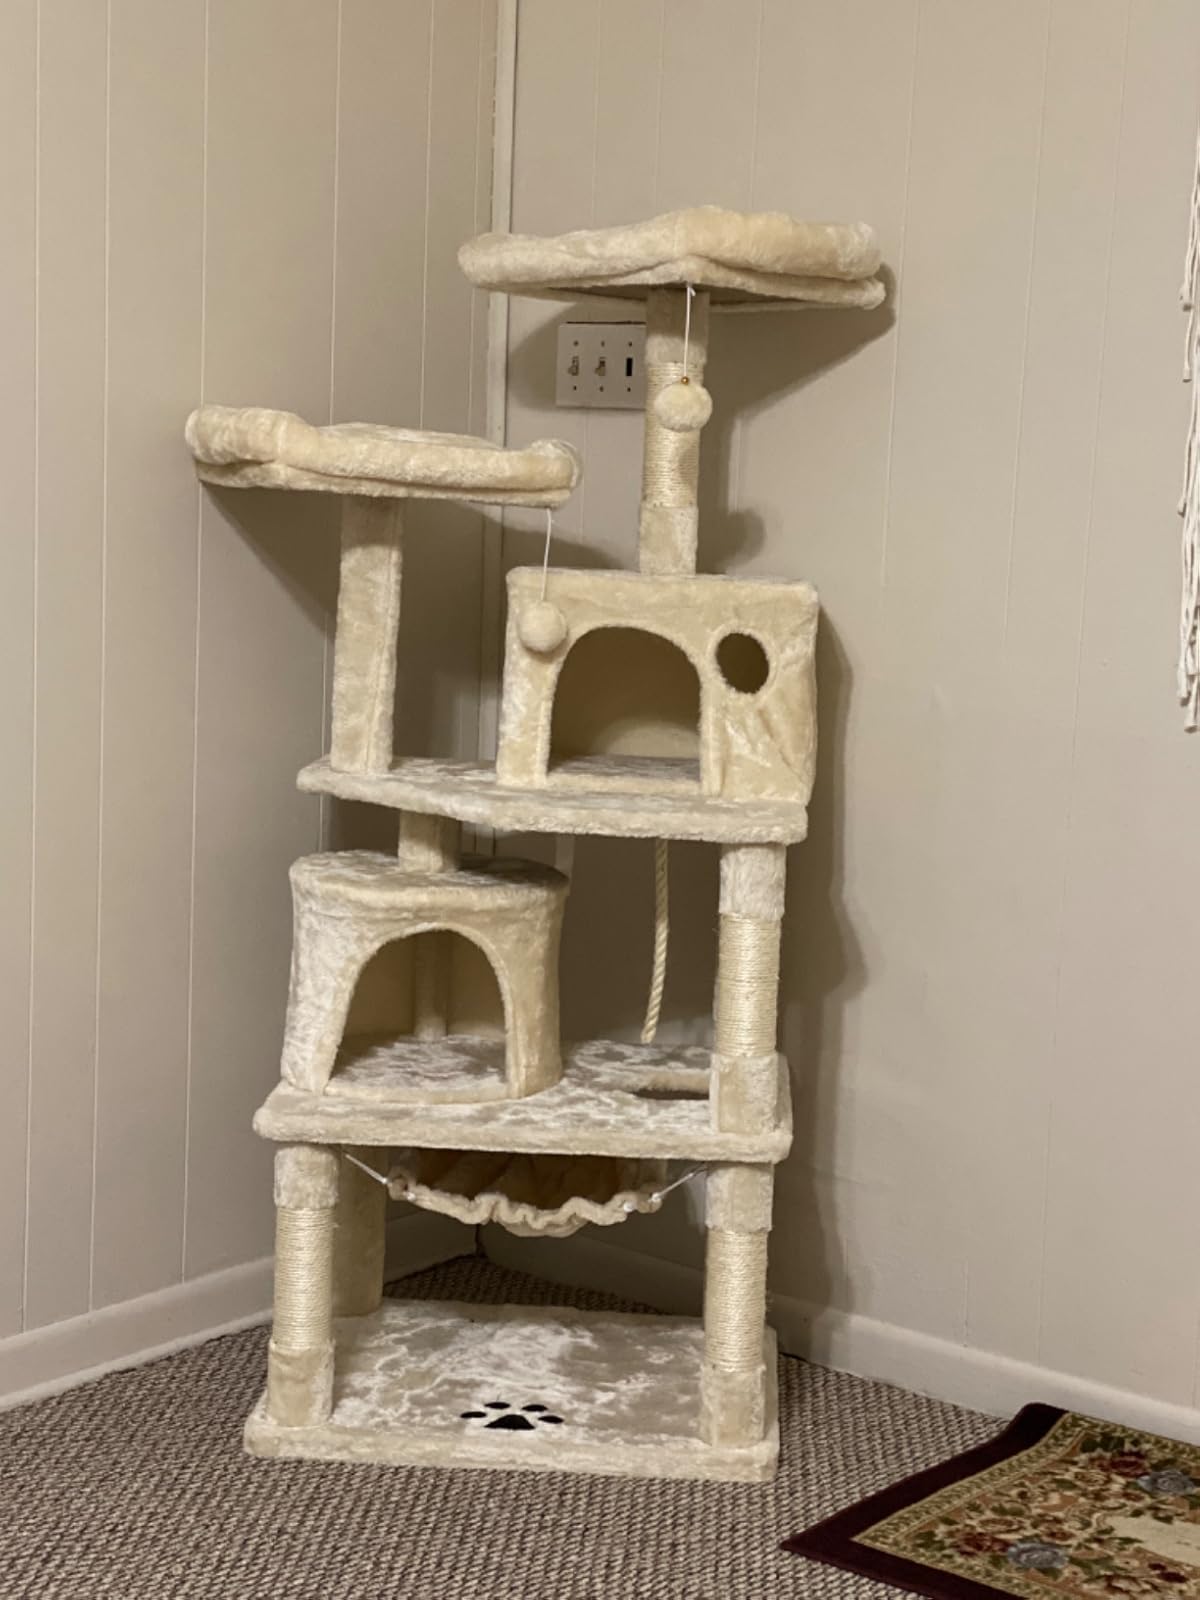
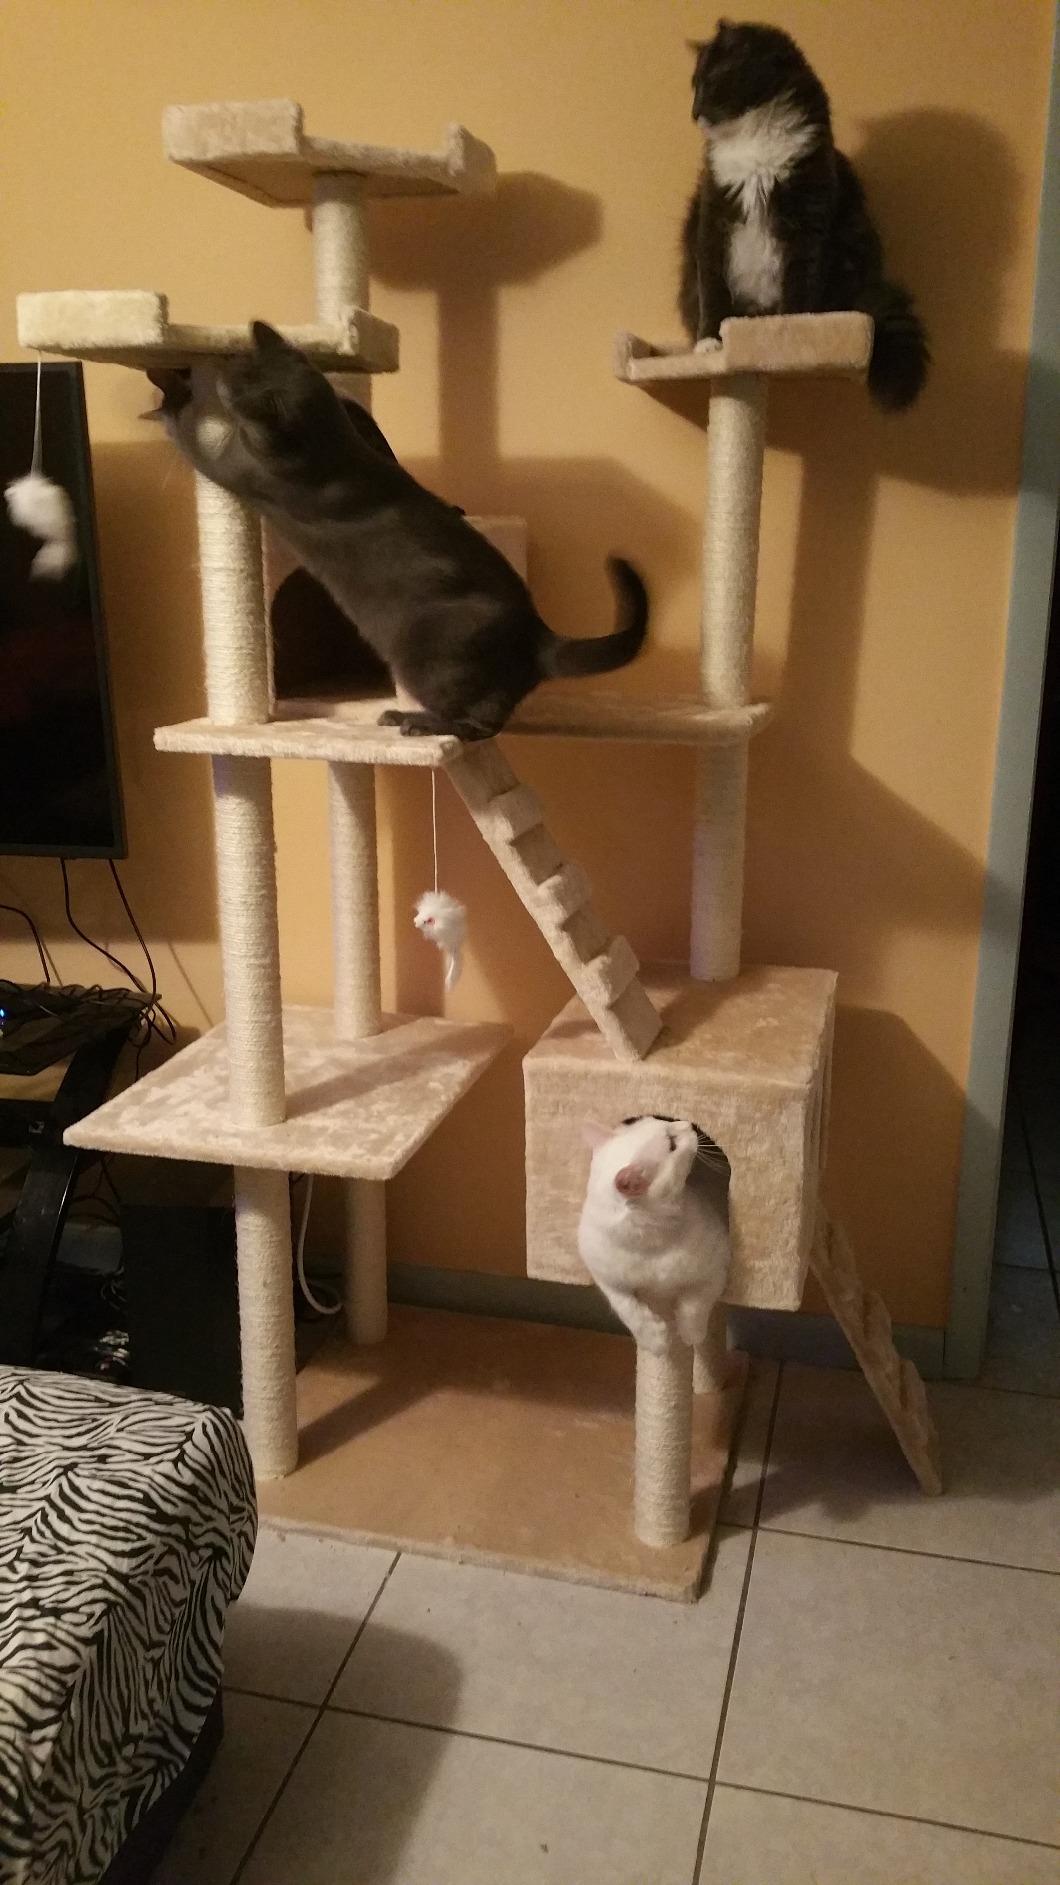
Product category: items_cat tree
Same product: no